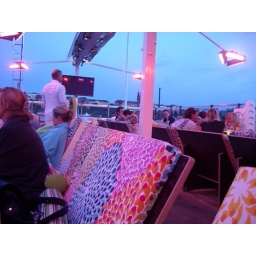
Chic restaurant bar by the water